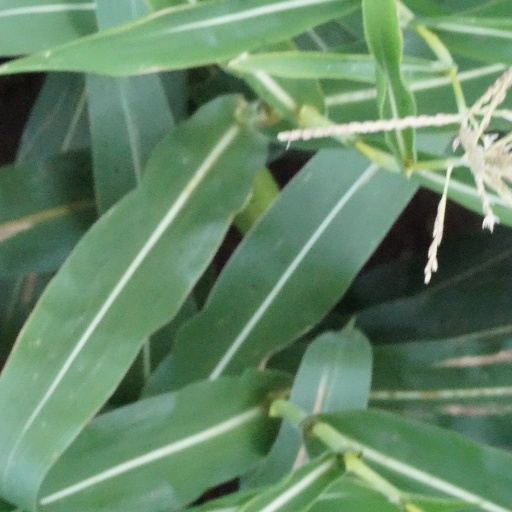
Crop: maize; corn